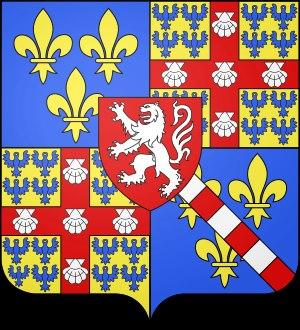
Ceci est une liste des seigneurs de Laval. Le titre de sire de Gavre était réservé selon la coutume familiale à l'héritier présomptif du chef de la Maison de Laval à partir du mariage de Guy IX de Laval.
Ceci est une liste des seigneurs de Gavre.
Ceci est une liste des seigneurs d'Acquigny en Normandie.